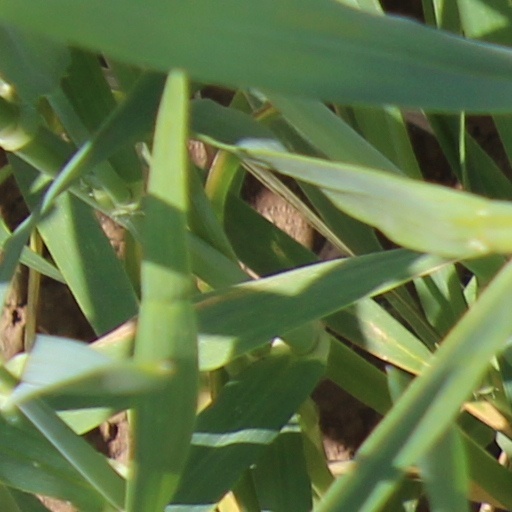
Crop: wheat